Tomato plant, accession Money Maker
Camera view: bottom (45 deg); turntable rotation: 210 degrees
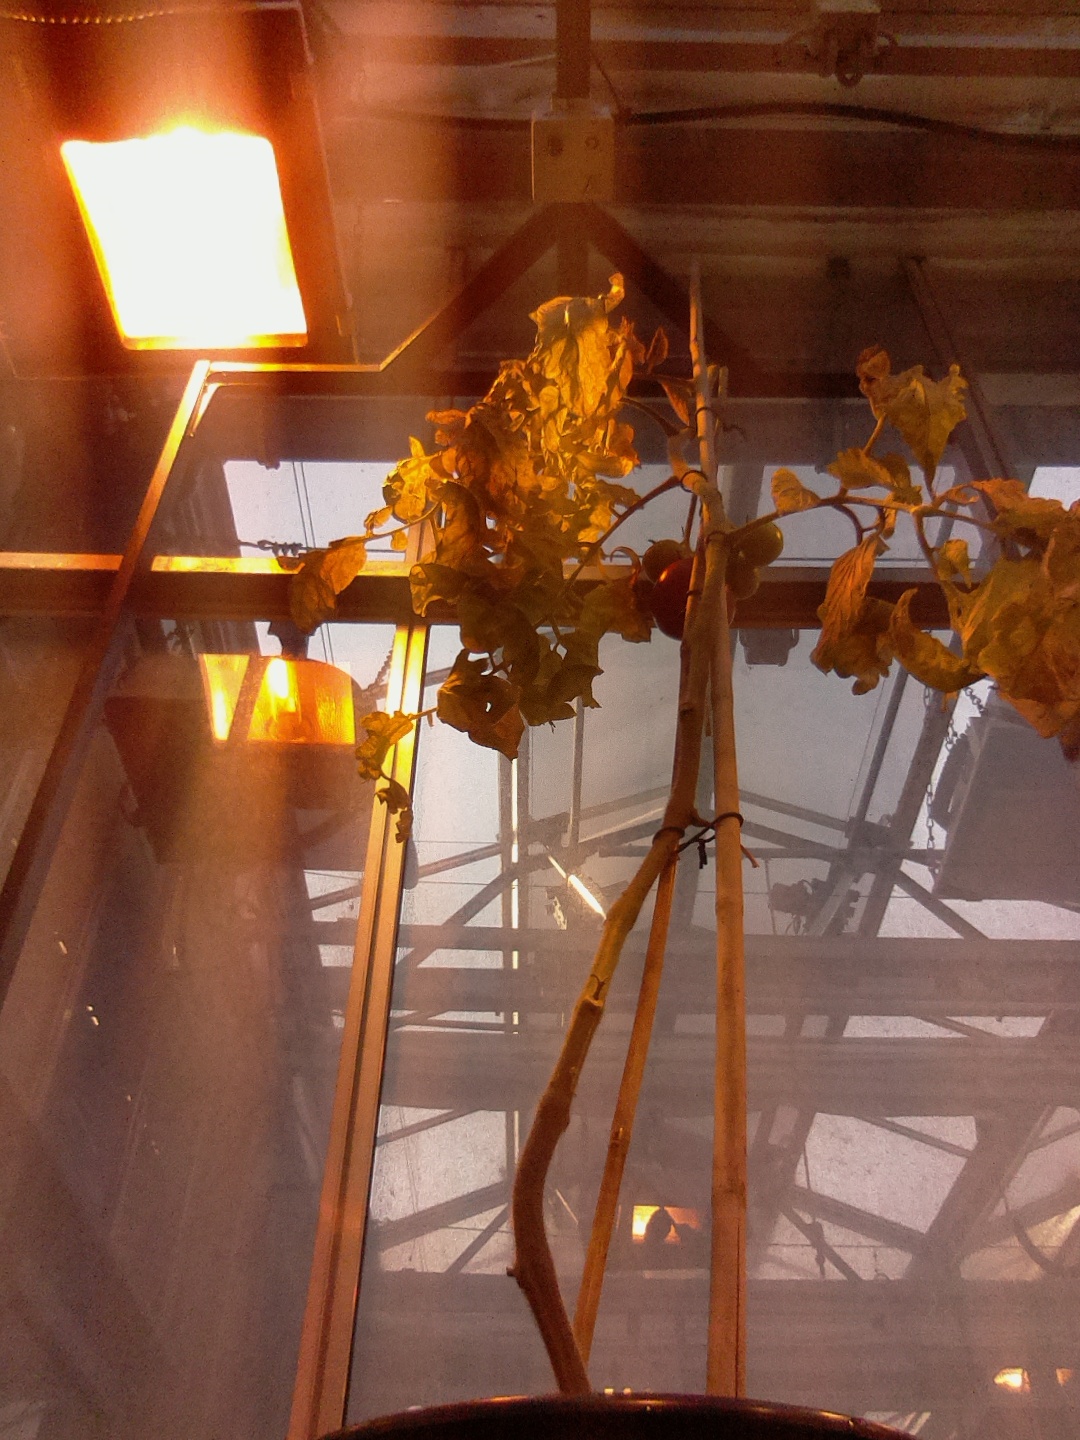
BBCH growth stage 81: 10%-20% of fruits show typical fully ripe color